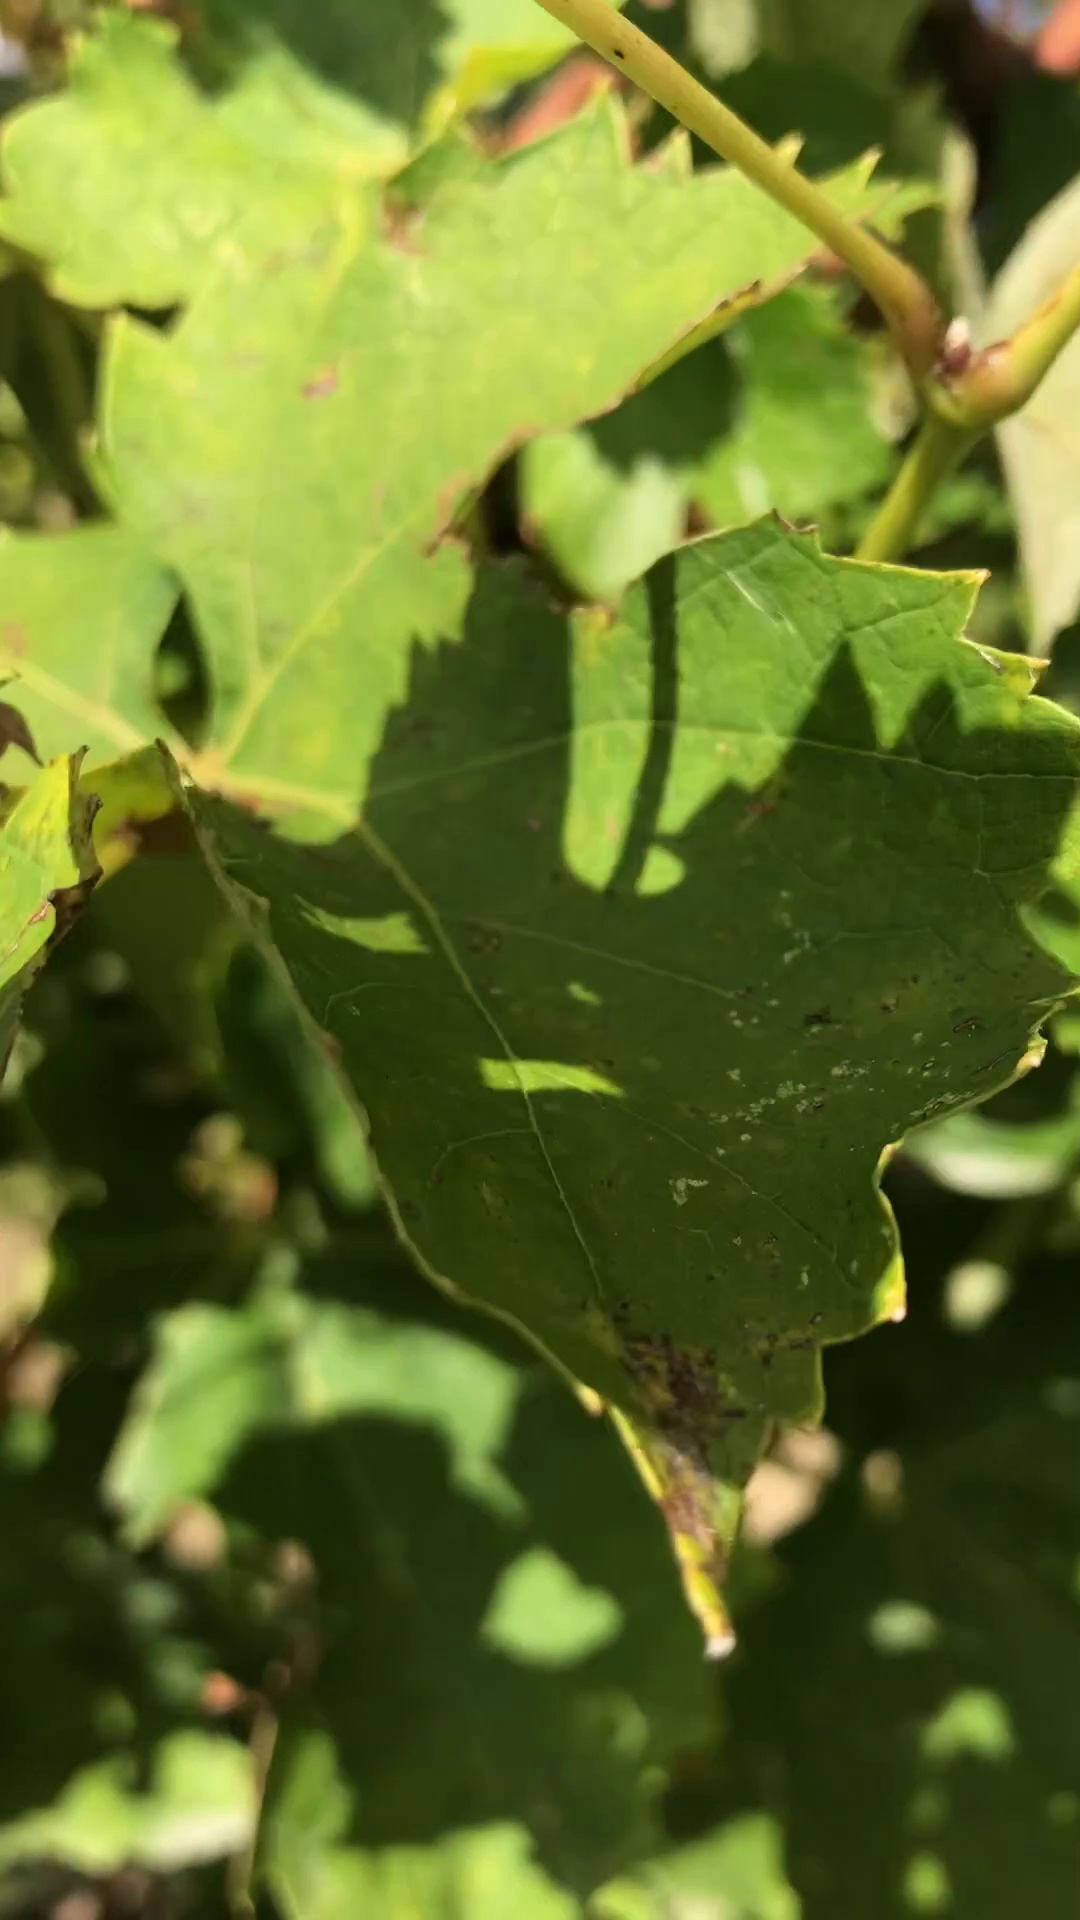
Label: healthy